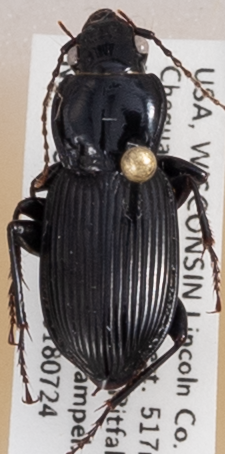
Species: Pterostichus novus
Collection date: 2018-07-24
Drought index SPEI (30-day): -0.71
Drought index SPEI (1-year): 0.17
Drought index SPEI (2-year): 2.09